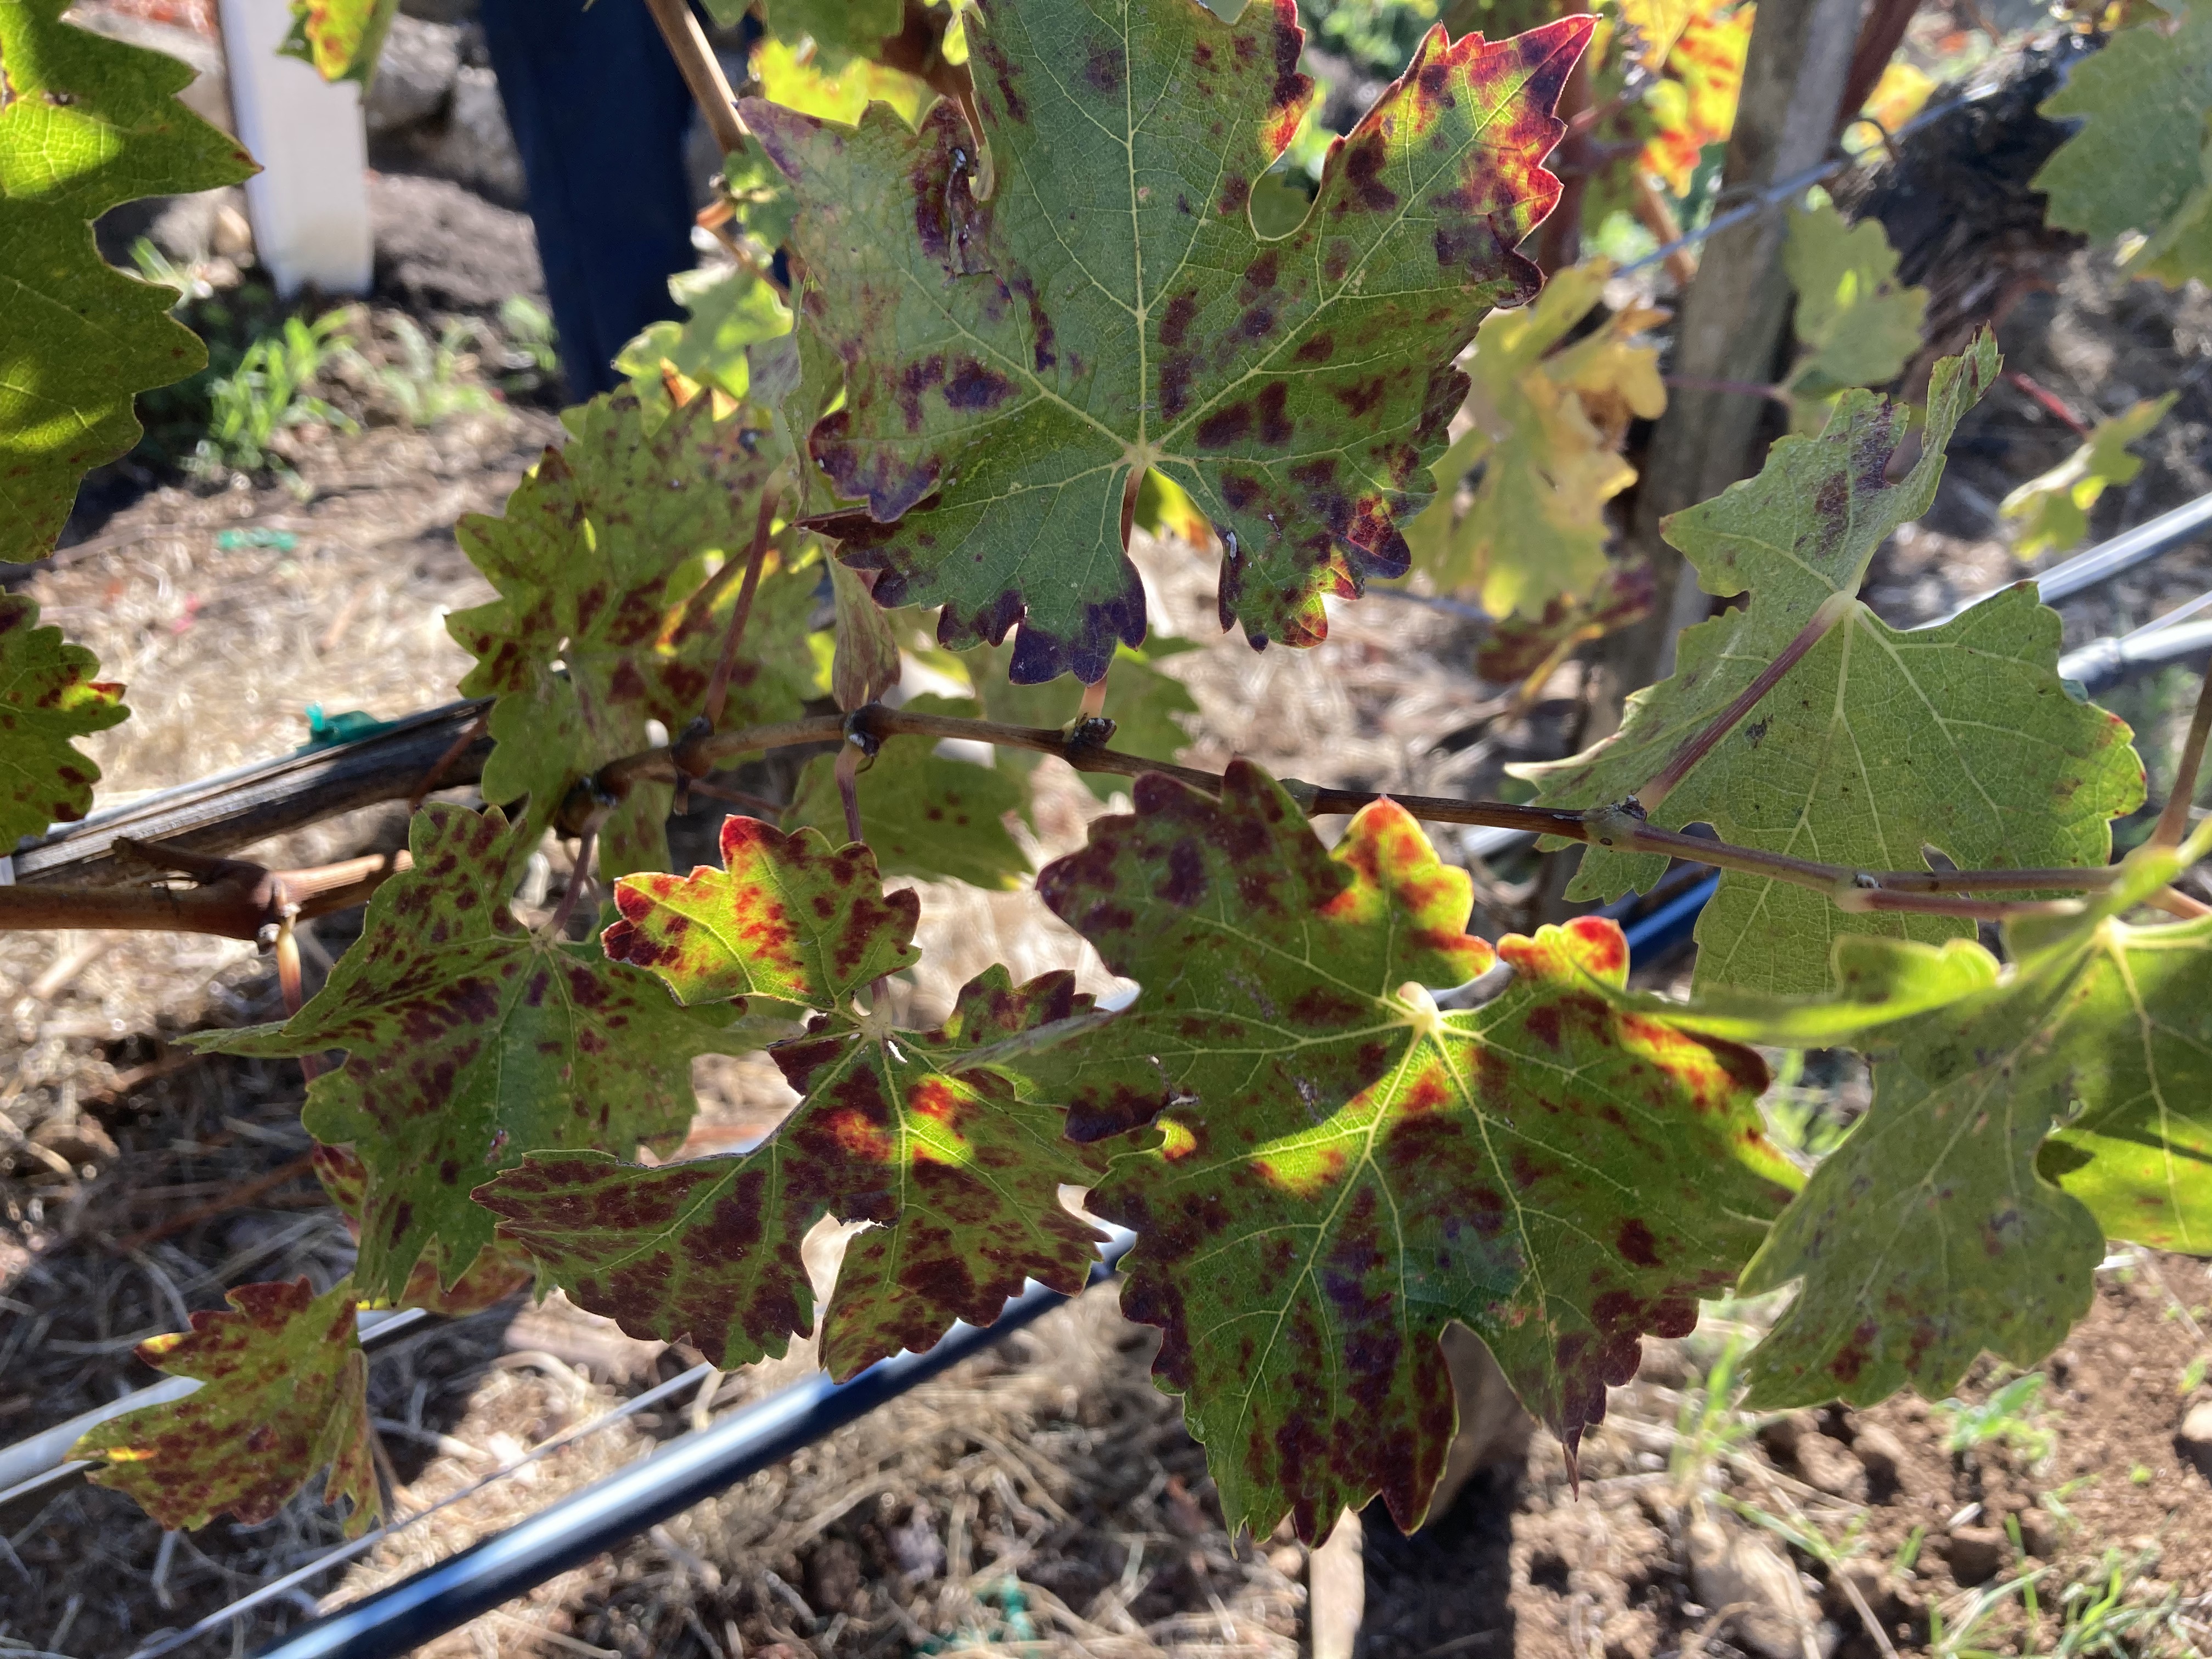
Label: Leafroll 3